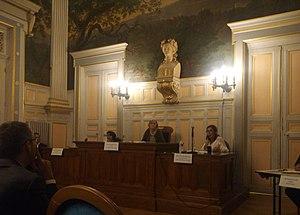
Conférence 10 octobre 2018 à la mairie du 16e arrondissement de Paris. ""Juifs et chrétiens
L'Amitié judéo-chrétienne de France est une fédération nationale d'associations locales d'amitié judéo-chrétienne. Elle a « pour tâche essentielle de faire en sorte qu'entre judaïsme et christianisme, la connaissance, la compréhension, le respect et l'amitié se substituent aux malentendus séculaires et aux traditions d'hostilité. Elle œuvre non seulement pour que soit éradiqué l'antijudaïsme ancestral, mais aussi pour que juifs et chrétiens aident, par une présence civique et spirituelle, la société moderne à s'orienter ».